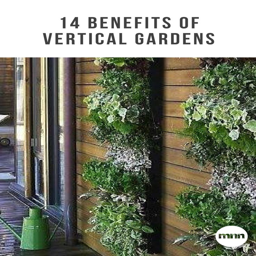
vertical gardens have a host of other benefits to offer you , especially if you 're an urban gardener !